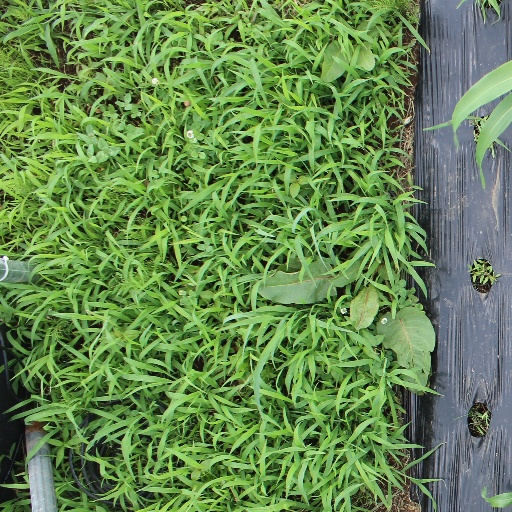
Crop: sorghum